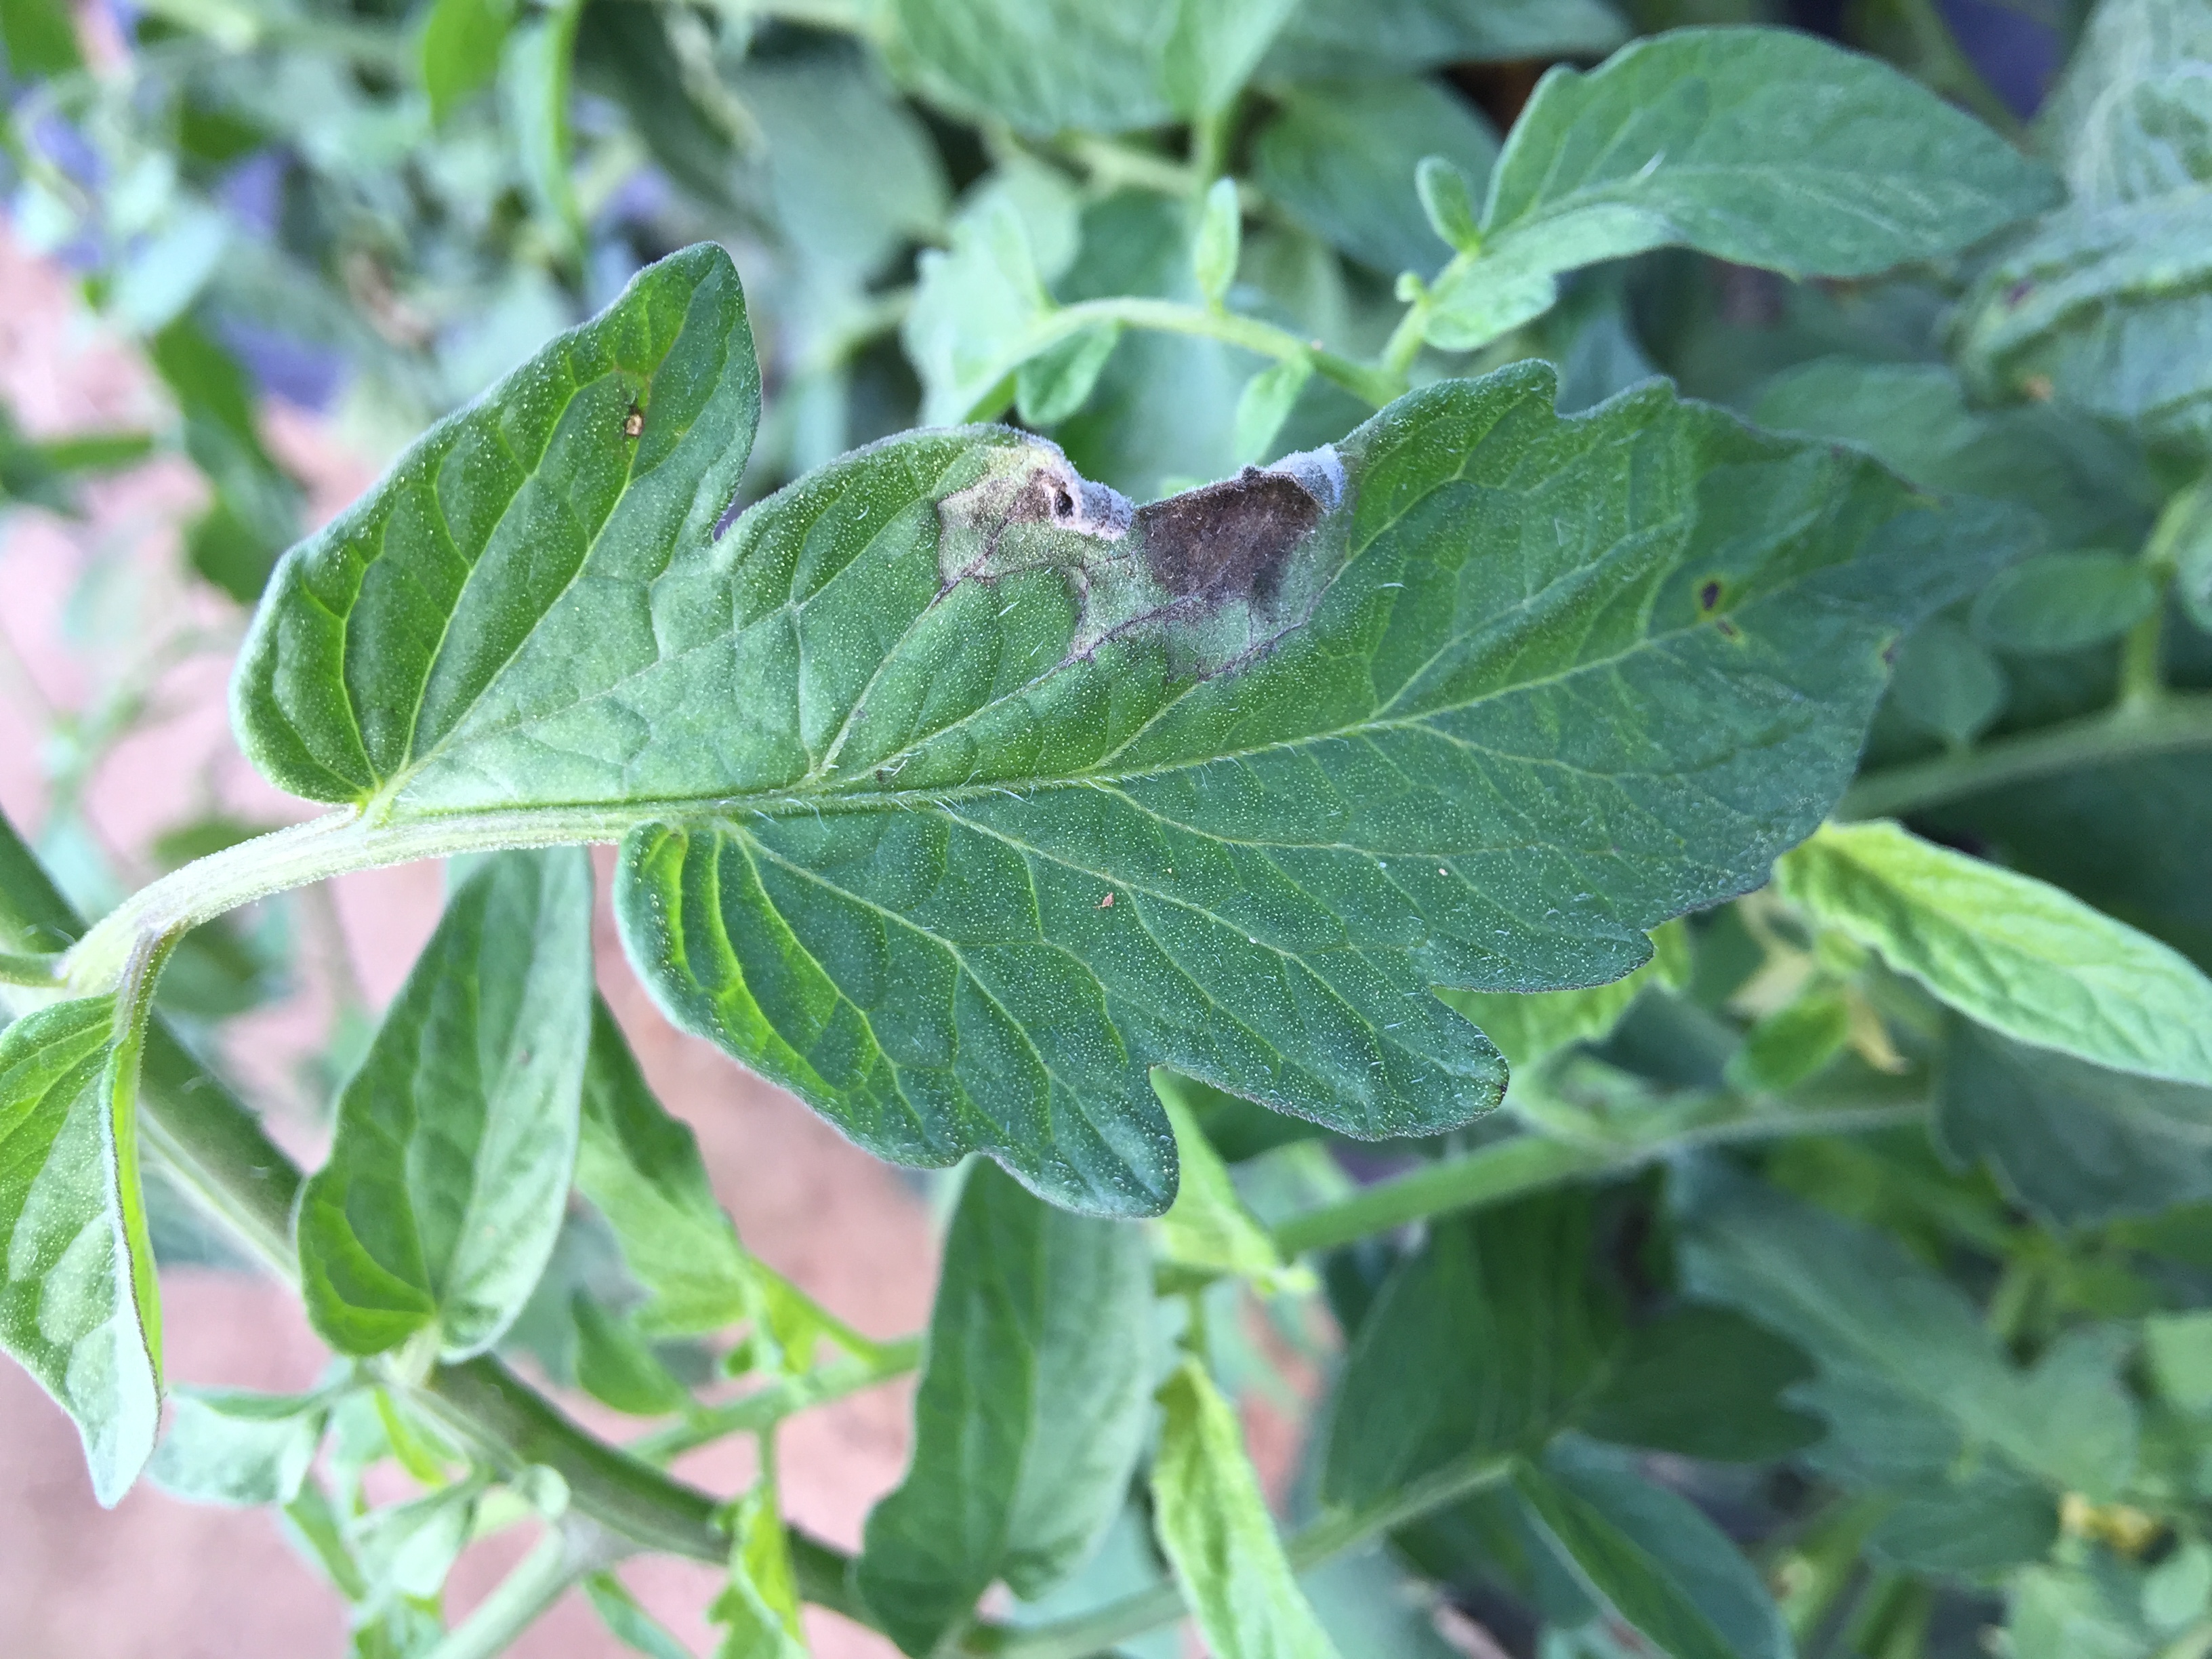
Labels: Tomato leaf late blight